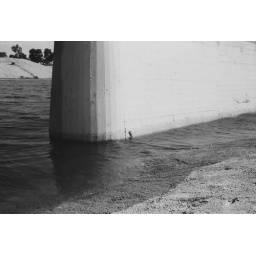
wall in water